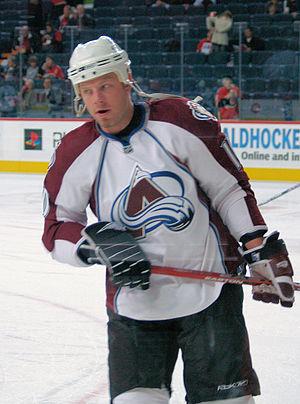
Wyatt Smith est un joueur professionnel américain de hockey sur glace.